William A. F. Browne

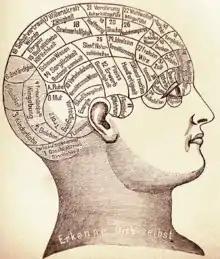
Browne's enthusiasm for phrenology convinced him that mind and consciousness were aspects of brain activity.

Browne was the son of an army officer – Lieutenant William Browne of the Cameronian Regiment – who drowned in a troopship disaster (the "Aurora" on the Goodwin Sands) in December 1805. After this upheaval, Browne was brought up on his maternal grandparents' farm at Polmaise, near Stirling, attending Stirling High School and Edinburgh University. As a medical student, Browne was fascinated by phrenology and Lamarckian evolution, joining the Edinburgh Phrenological Society on 1 April 1824, and taking an active part in the Plinian Society with Robert Edmond Grant and Charles Darwin in 1826 and the Spring of 1827. Here, Browne presented materialist concepts of the mind as a process of the brain. Browne's amalgamation of phrenology with Lamarckian concepts of evolution anticipated – by some years – the approach of Robert Chambers in his "Vestiges of the Natural History of Creation" (1844). The furious arguments which Browne provoked at the Plinian Society in 1826/1827 gave ample warning to Charles Darwin, then aged 17/18, of the growing tensions between science and religious beliefs.